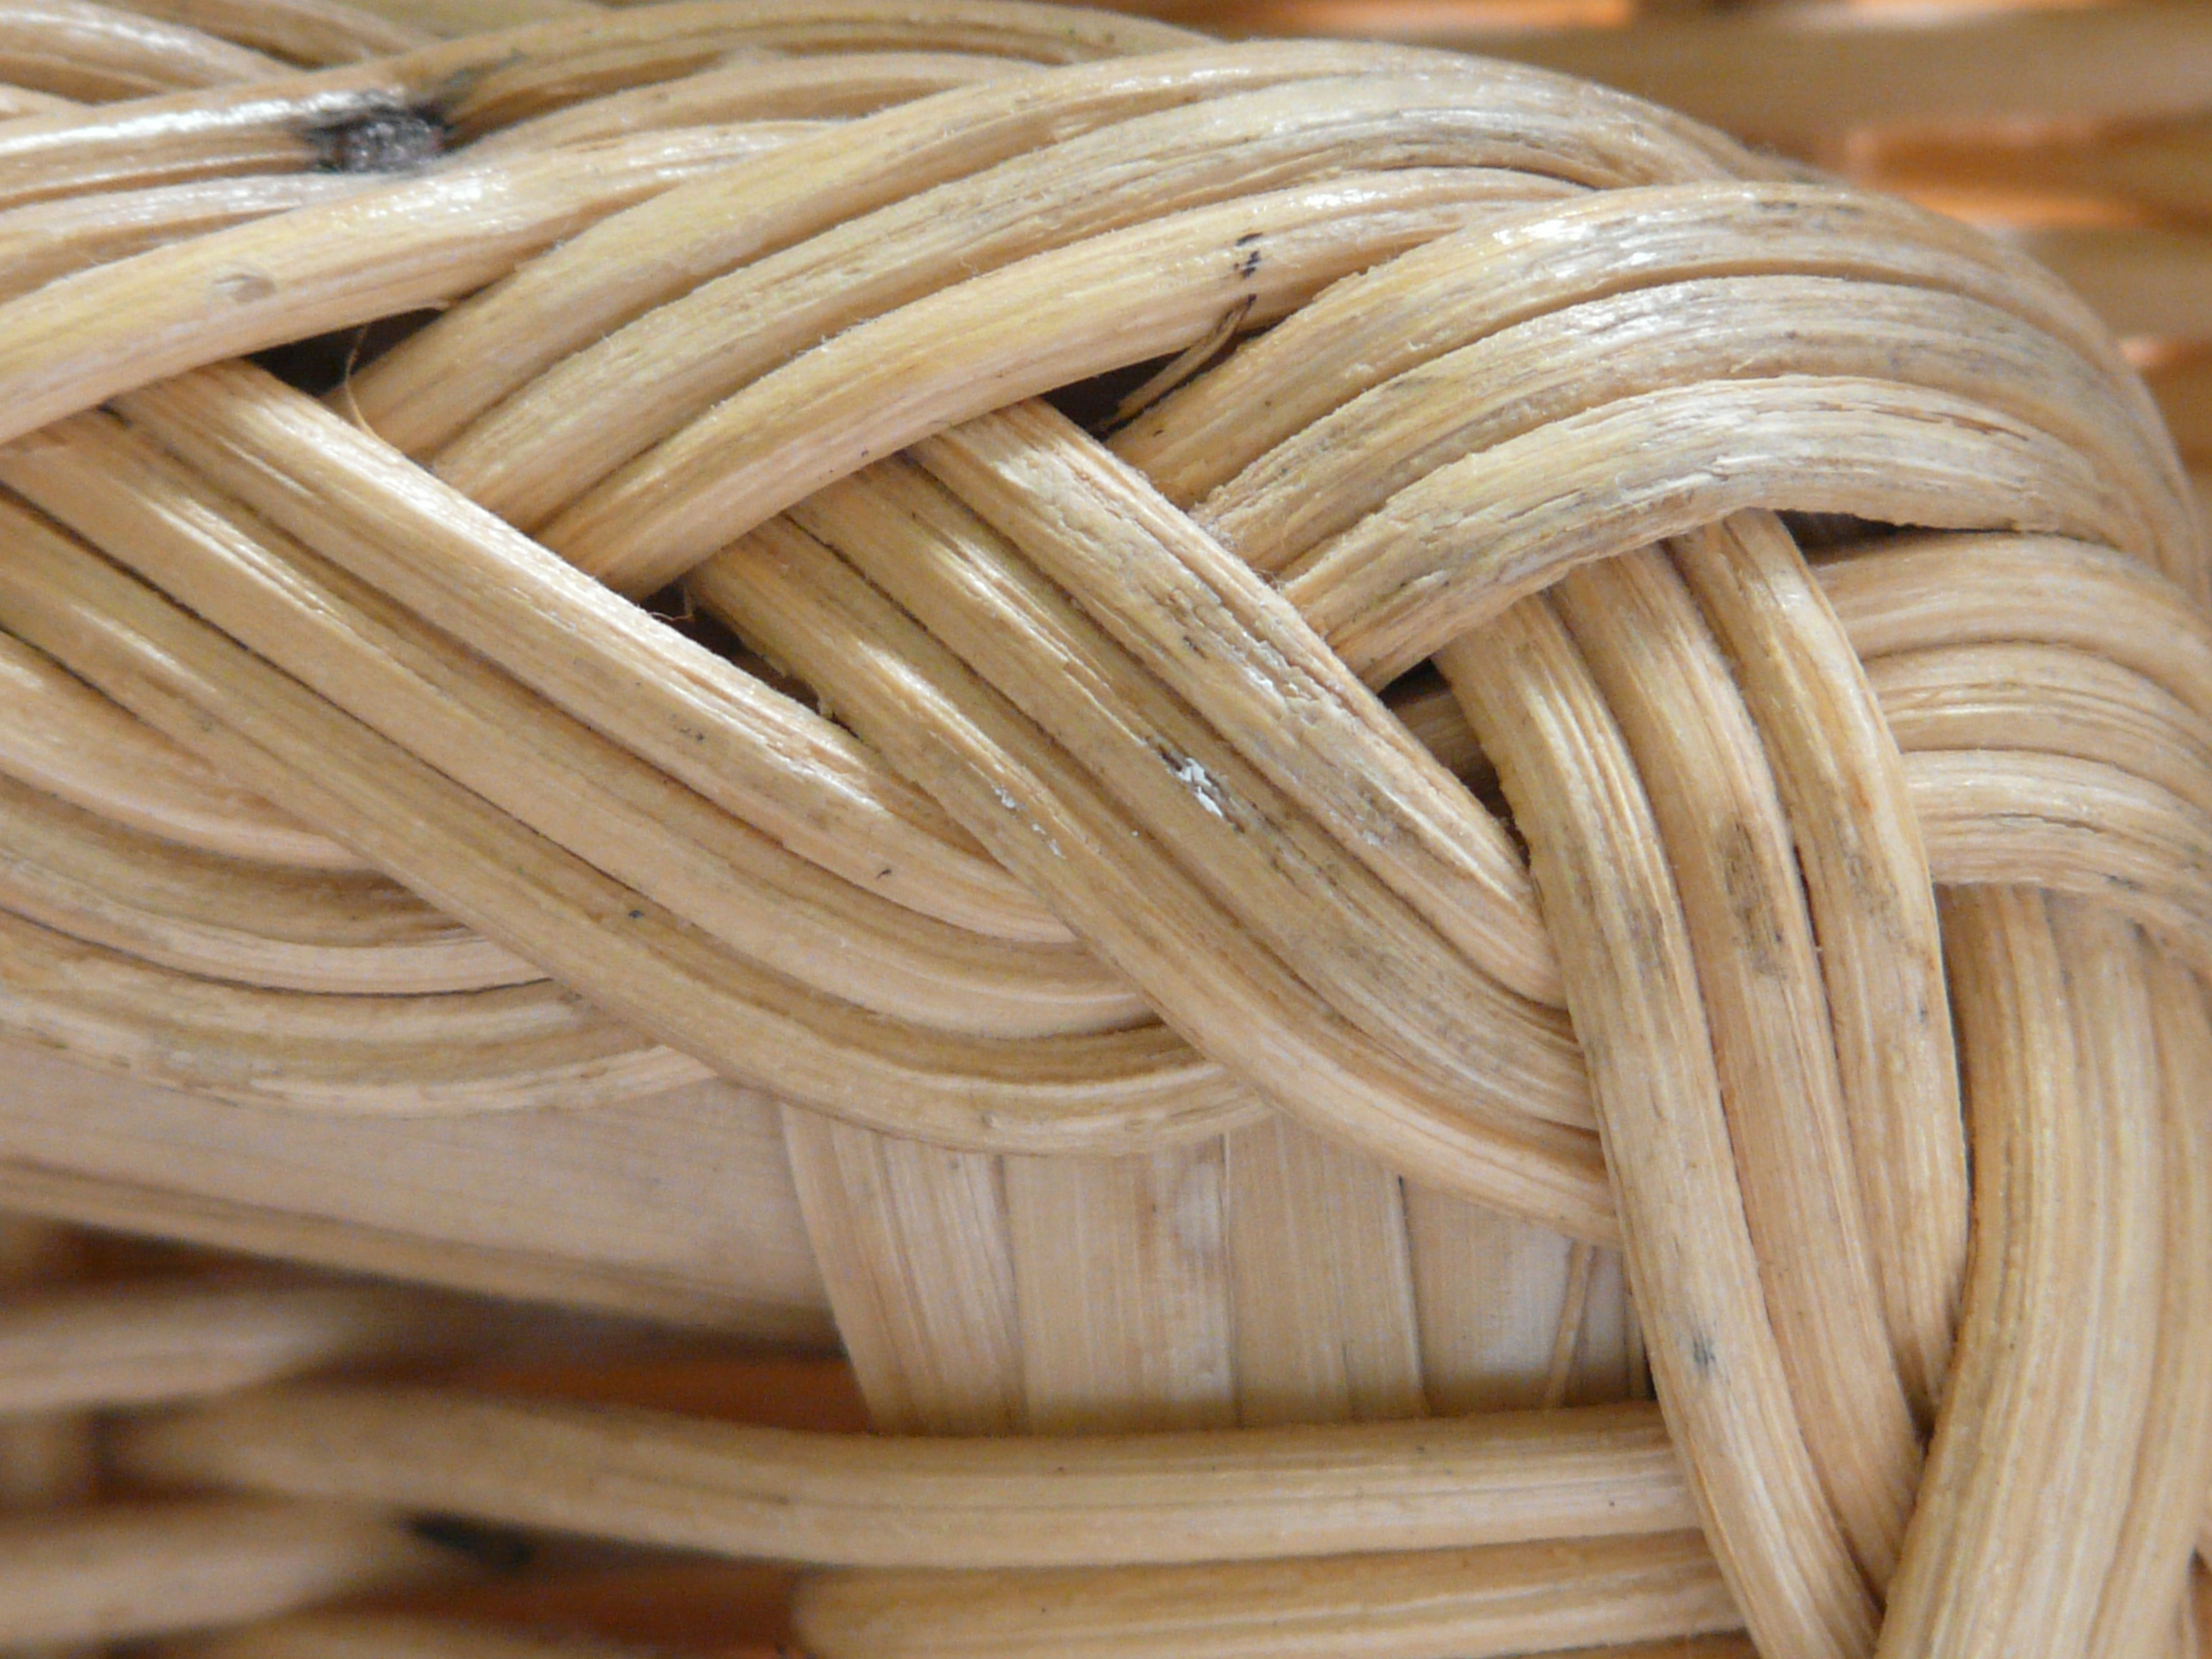
abstract, structure, wood, texture, pattern, dish, food, produce, brown, furniture, agriculture, basket, close, cuisine, braid, wicker, weave, background, decorative, carving, wattle, woven, flavor, hand labor, natural material, plywood, regularly, garden furniture, evenly, rattan, korbsessel, grass family